Toronto-Dominion Centre

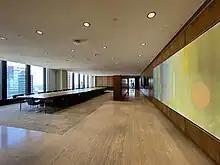
The boardroom on the 54th floor of TD Centre. The room is sometimes exhibited as a part of the annual Doors Open Toronto event

The height of each of Mies's two towers is proportioned to its width and depth. All, save for 95 Wellington Street West, are of similar construction and appearance: the frame is of structural steel, including the core (containing elevators, stairs, washrooms, and other service spaces), and floor plates are of concrete poured on steel deck. The lobby is a double-height space on the ground floor, articulated by large sheets of plate glass held back from the exterior column line, providing for an overhang around the perimeter of the building, behind which the travertine-clad elevator cores are the only elements to touch the ground plane. Above the lobby, the building envelope is curtain wall made of bronze-coloured glass in a matte-black painted steel frame, with exposed I-sections attached to the vertical mullions and structural columns; the modules of this curtain wall are by , thereby conforming to the overall site template.